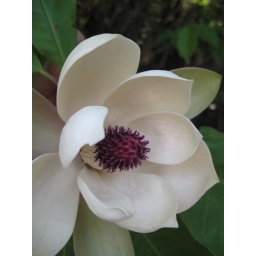
We could smell this flower all over the mountain